Danish bicycle VIN-system

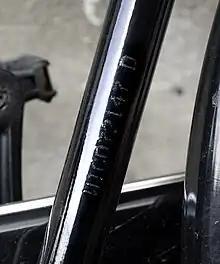
VIN from "Ebsen Danmark A/S" placed on the seat tube(see also rotated version for readability)

The Danish bicycle VIN-system is a system introduced in 1942 by the Danish government, providing all bicycles in Denmark with a unique code. The VIN code is a combination of letters and digits embedded into the bicycle frame and consists of a manufacturer code, a serial number, and construction year code.